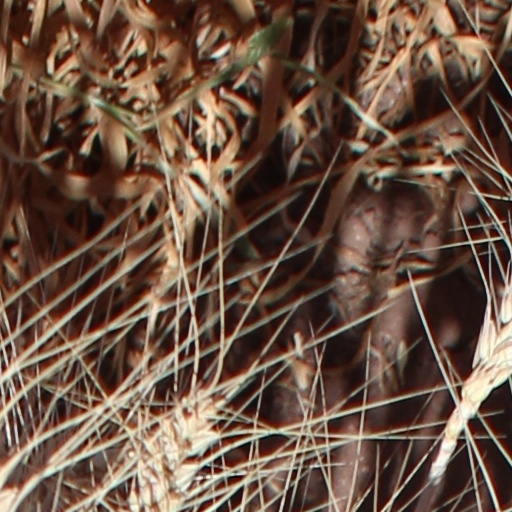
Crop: wheat